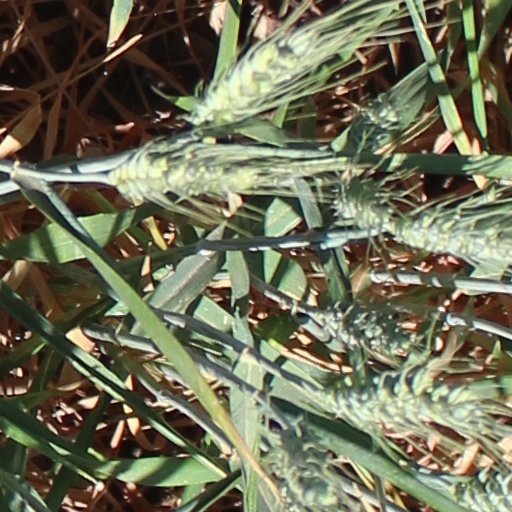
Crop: wheat